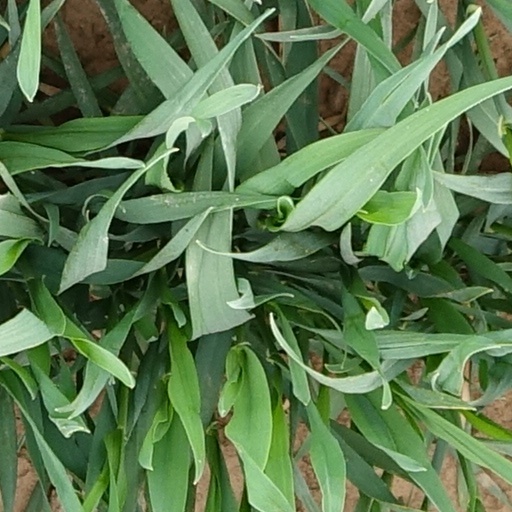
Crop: wheat